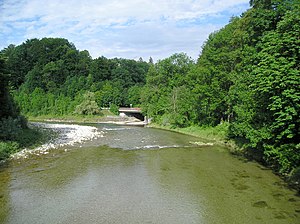
Traun i Bayern
Traun i Bayern
Traun er en flod i Oberbayern i Tyskland og en biflod til Alz med en længde på 45 km.